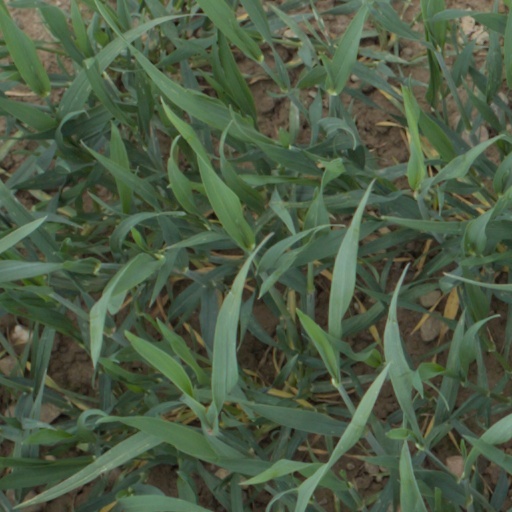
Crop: wheat